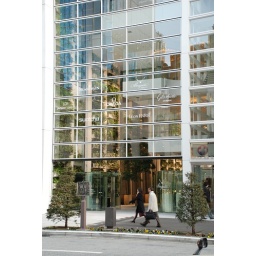
Shigeru Ban's Swatch Building in Ginza, featuring a plant wall the height of the entire structure.